Question: Please indicate a possible affordance area of the boxing_punching_bag that can be used for punching
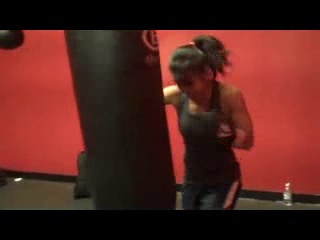
Answer: [64, 30, 179, 210]